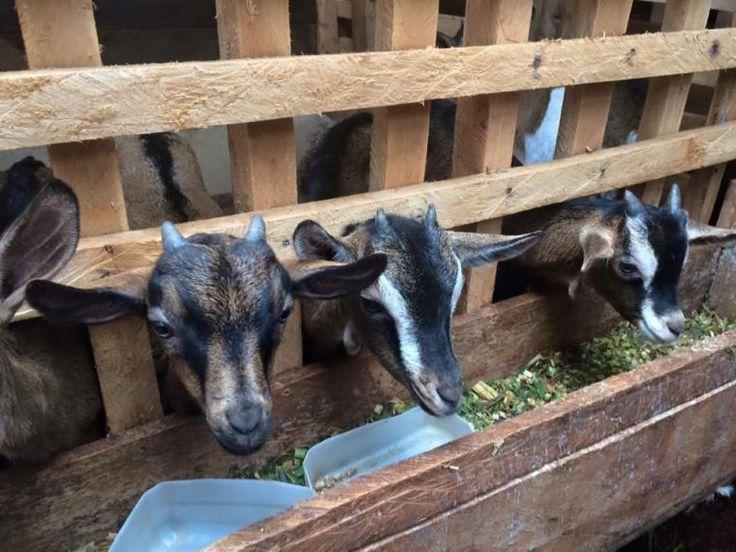
Mbuzi wenye manyoya meupe na meusi, wamesimama ndani ya zizi la mbao wakiwa wanakula kwa utulivu kutoka kwenye chombo kilichowekwa kwa ajili ya chakula. Zizi hilo limetengenezwa kwa mbao zilizopangwa vizuri wima na mlalo, ikitoa  muonekano wa mazingira ya kufugia ya kijijini, lakini yenye mpangilio.